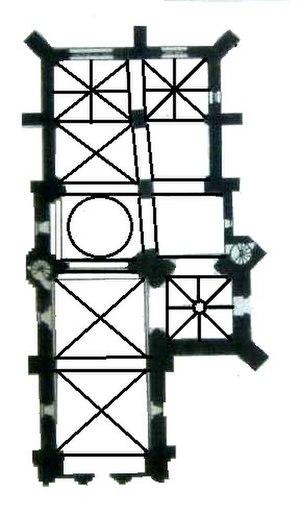
Saint-Fort-sur-Gironde église Plan
L’église Saint-Fortunat est une église paroissiale située à Saint-Fort-sur-Gironde, dans le département français de la Charente-Maritime et la région Nouvelle-Aquitaine. Elle fait la synthèse de différents courants architecturaux tels que roman saintongeais, gothique flamboyant et renaissance.